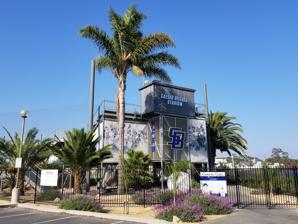
Building: Caesar Uyesaka Stadium
Country: United States of America
Year built: 1964
Baseball stadium in Santa Barbara, California Caesar Uyesaka Stadium Full name Caesar Uyesaka Stadium Former names Campus Diamond, Campus Stadium Location Stadium Road Santa Barbara , CA 93106 Owner University of California, Santa Barbara Capacity 1,000 Field size Left field line - 335 feet (102 m) Left-center field - 385 feet (117 m) Center field - 400 feet (122 m) Right-center field - 385 feet (117 m) Right field line - 335 feet (102 m) Surface Grass Scoreboard Yes Construction Opened 1964 Renovated 5 February 1994 Tenants UC Santa Barbara Gauchos baseball ( NCAA ) Santa Barbara Foresters ( CCL ) Caesar Uyesaka Stadium scoreboard, March 2010 Caesar Uyesaka Stadium is a baseball stadium in Santa Barbara , California .  It is the home field of the UC Santa Barbara Gauchos baseball team as well as the Santa Barbara Foresters . History The stadium known simply as "Campus Diamond" or "Campus Stadium" opened in 1964, and underwent a major renovation and expansion after the 1993 college baseball season ended. The stadium was renamed for the late Caesar Uyesaka , a Santa Barbara resident and dedicated UCSB booster .  The first game was hosted at Caesar Uyesaka Stadium on 5 February 1994 in a contest between UC Santa Barbara and the University of San Diego Toreros . UCSB won the game, 10–4. A unique baseball venue The stadium is designed with two levels, one on top of the other, where all seating is directly behind home plate.  It offers a unique view in that the seats are "field level" and under the shade of the seating deck above it.  The seating does not stretch past first or third base.  There is no established seating in the outfield, although occasionally students stand behind the outfield fences. With Santa Barbara's Mediterranean climate , Caesar Uyesaka Stadium is a popular destination for students and the community alike in the spring and summer. The Santa Ynez Mountains can be seen beyond the outfield fence and southerly ocean breezes from the Pacific Ocean can be felt. The prevailing breeze off the ocean blows toward the outfield and makes the stadium a hitter-friendly park, despite the fact its outfield fences are farther than many major league ballparks. The Hammerheads Under coach Al Ferrer, UCSB improved its program in the late 1970s and 1980s.  Along with this improvement came larger and more enthusiastic crowds.  A group of students began taking the cardboard boxes given out at the concession stands to carry food and wore them sideways on their heads.  Eventually this practice spread and the student section of rowdy supporters became known as the "hammerheads", after the distinctive look of hammerhead sharks . Renovations To accommodate the strain of hosting two baseball teams, Caesar Uyesaka Stadium has undergone many upgrades to provide an enjoyable experience to the crowds.  Recent upgrades since 2006 include a 1,600-square-foot (150 m 2 ) clubhouse (including lockers and showers) and covered hitting/pitching facility. The upgrades, however, have not brought Caesar Uyesaka up to minimum standards to host an NCAA Division I baseball tournament regional or super regional tournament. The stadium lacks an adequate press facilities and the capacity is short of what the NCAA desires for a host site. UCSB hosted a 2015 regional at the Lake Elsinore Diamond in Riverside County , a drive which often takes more than three hours and is routed through Glendale and Pasadena , among other locales. Lights were added to the stadium prior to the 2020 season. The first night game at Caesar Uyesaka was played on 17 February 2020, with UCSB defeating the Cal Bears 17–7. See also List of NCAA Division I baseball venues References